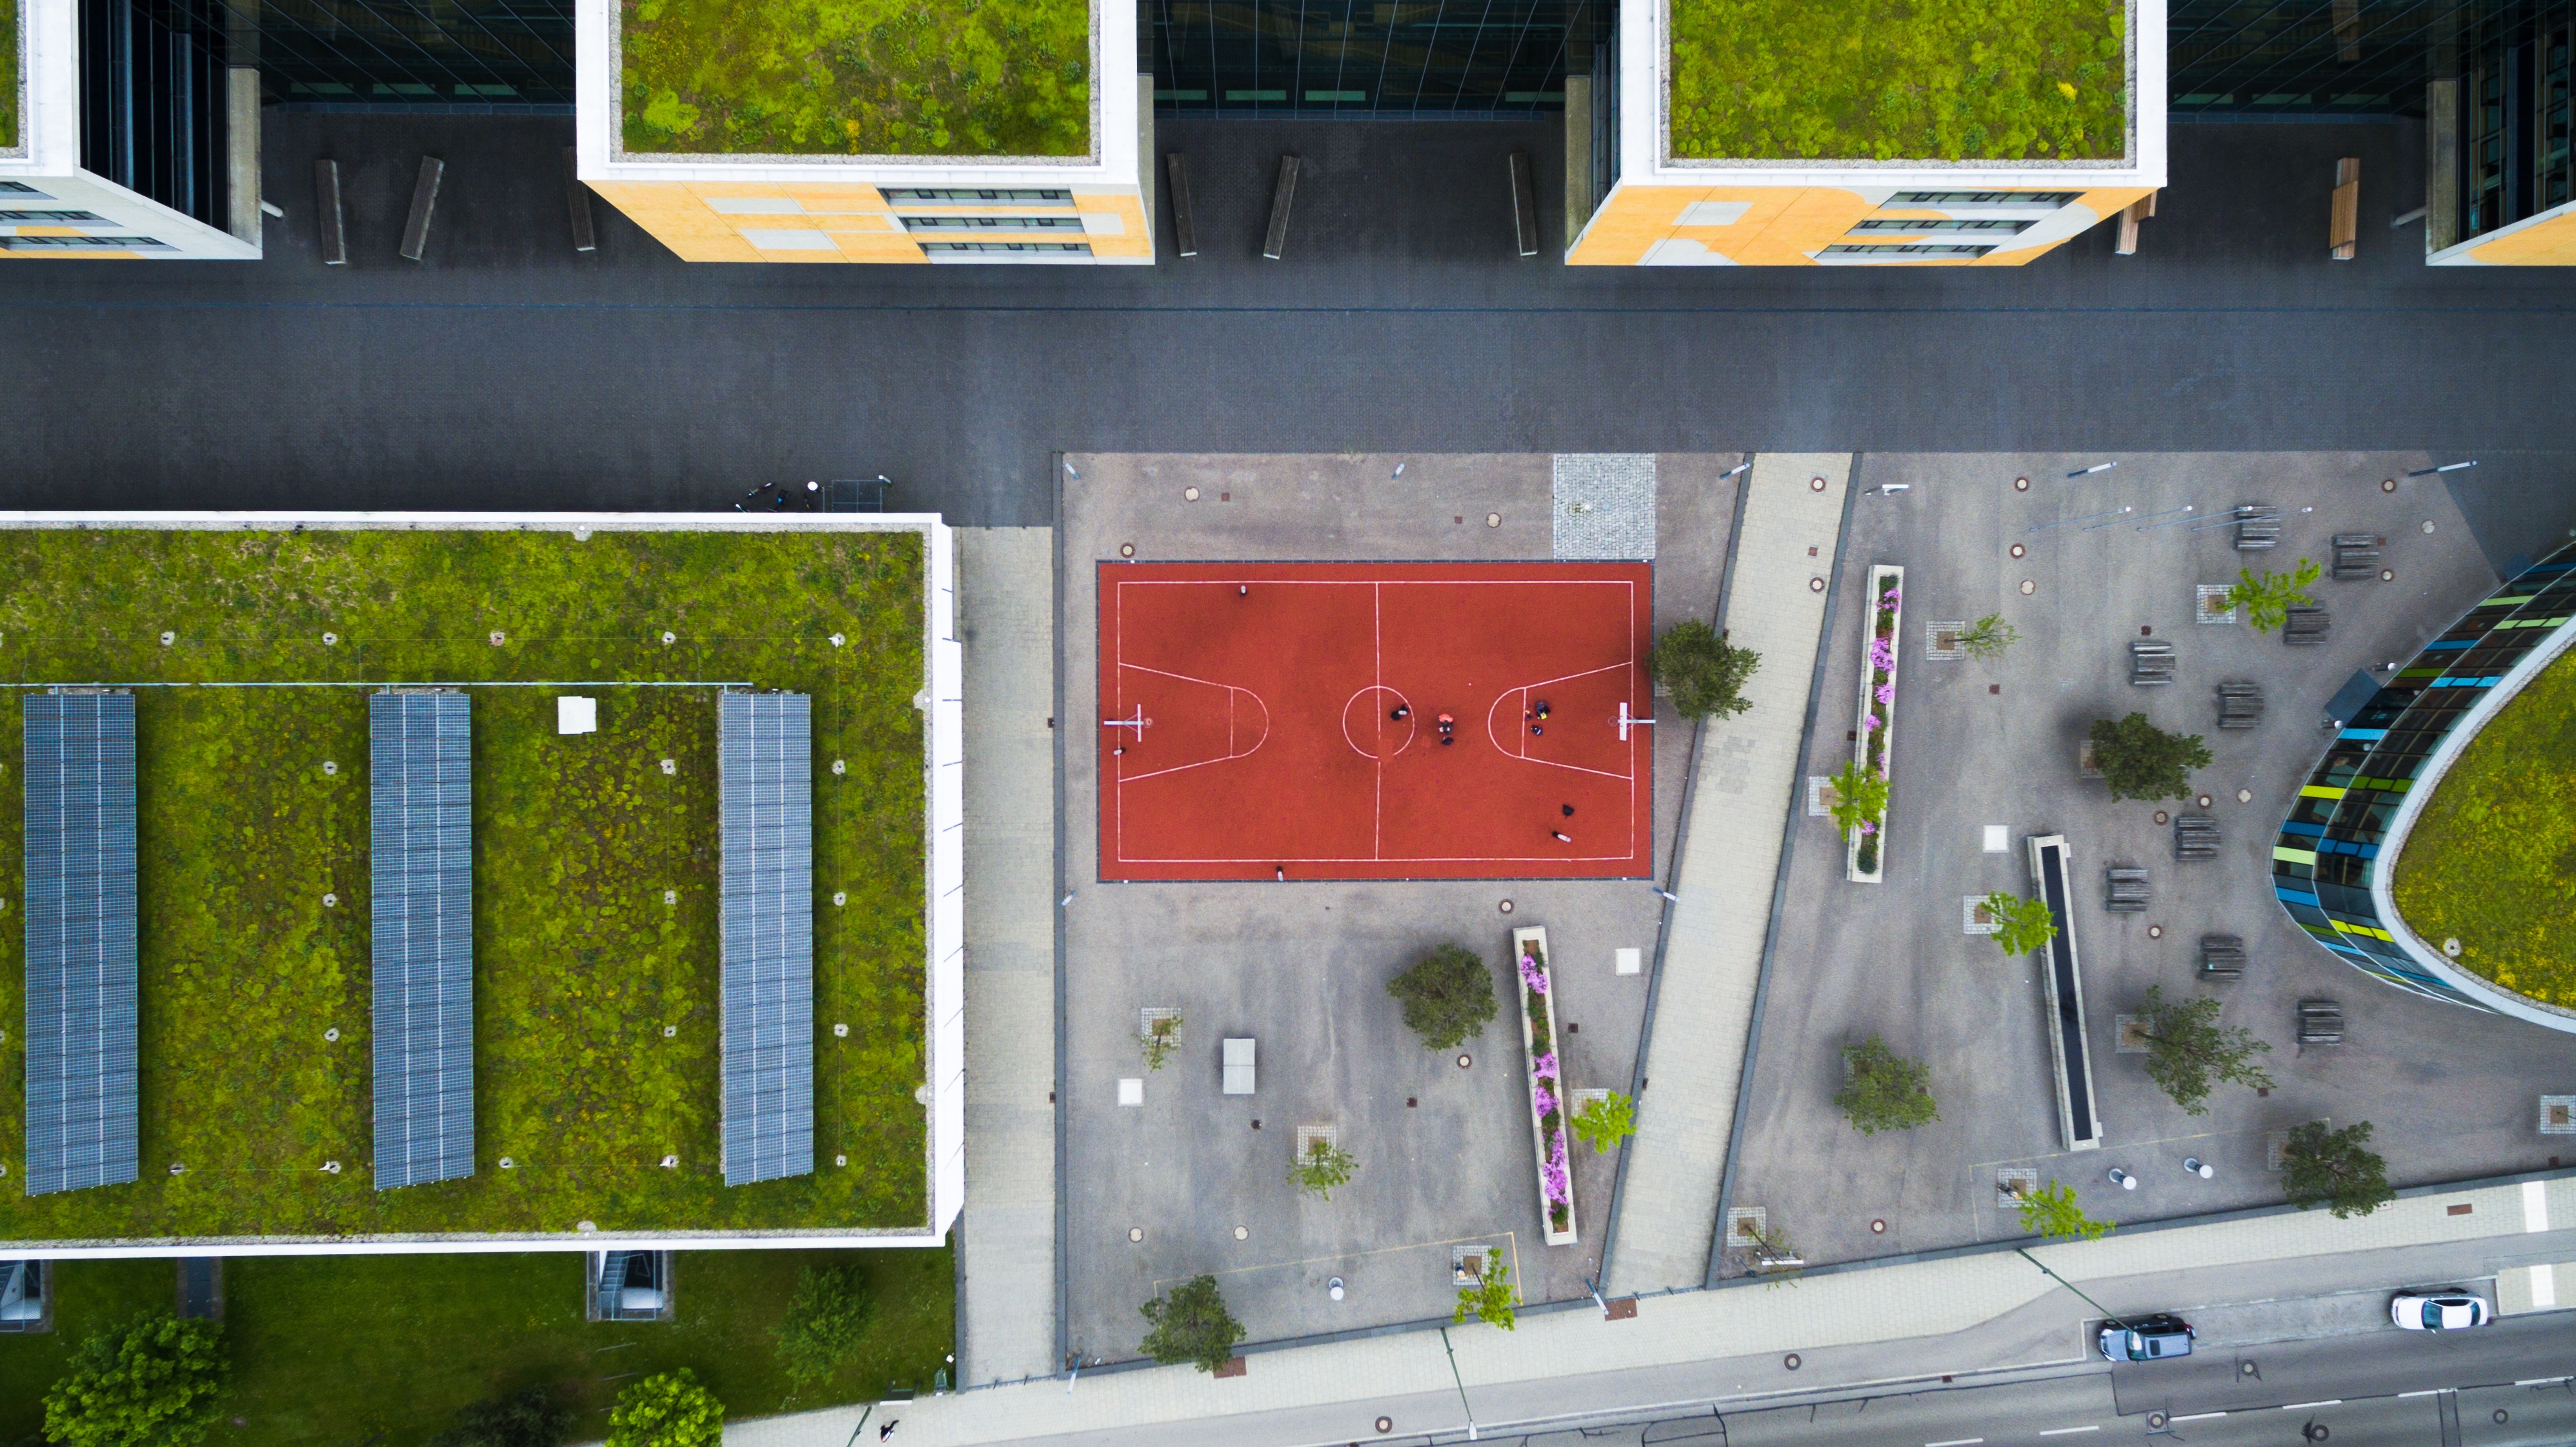
road, house, home, wall, facade, estate, neighbourhood, urban area, residential area